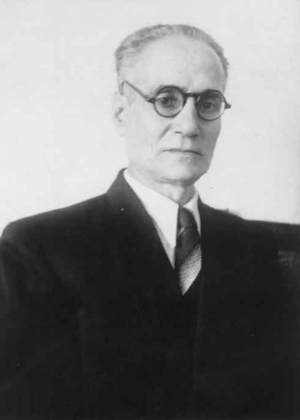
Ahmad Kasravi est un linguiste, un historien, un réformateur et un philosophe iranien né à Tabriz le 29 septembre 1890 et mort à Téhéran le 11 mars 1946.